Wireless Festival

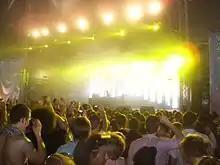
Paul Oakenfold on Stage Two on Saturday 4 July

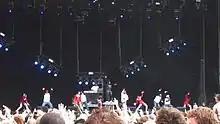
Missy Elliott performance in Saturday, 3 July.

The 2009 festival was sponsored by Barclaycard and was cut from four to two days in Hyde Park. Tickets were £45 for one day or £80 for both. The line-up was as follows: